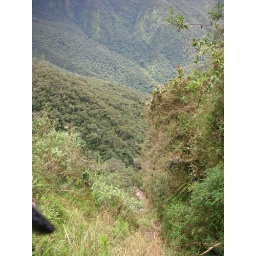
Lower center, there are the remains of a fruit truck that went over the edge some years ago.